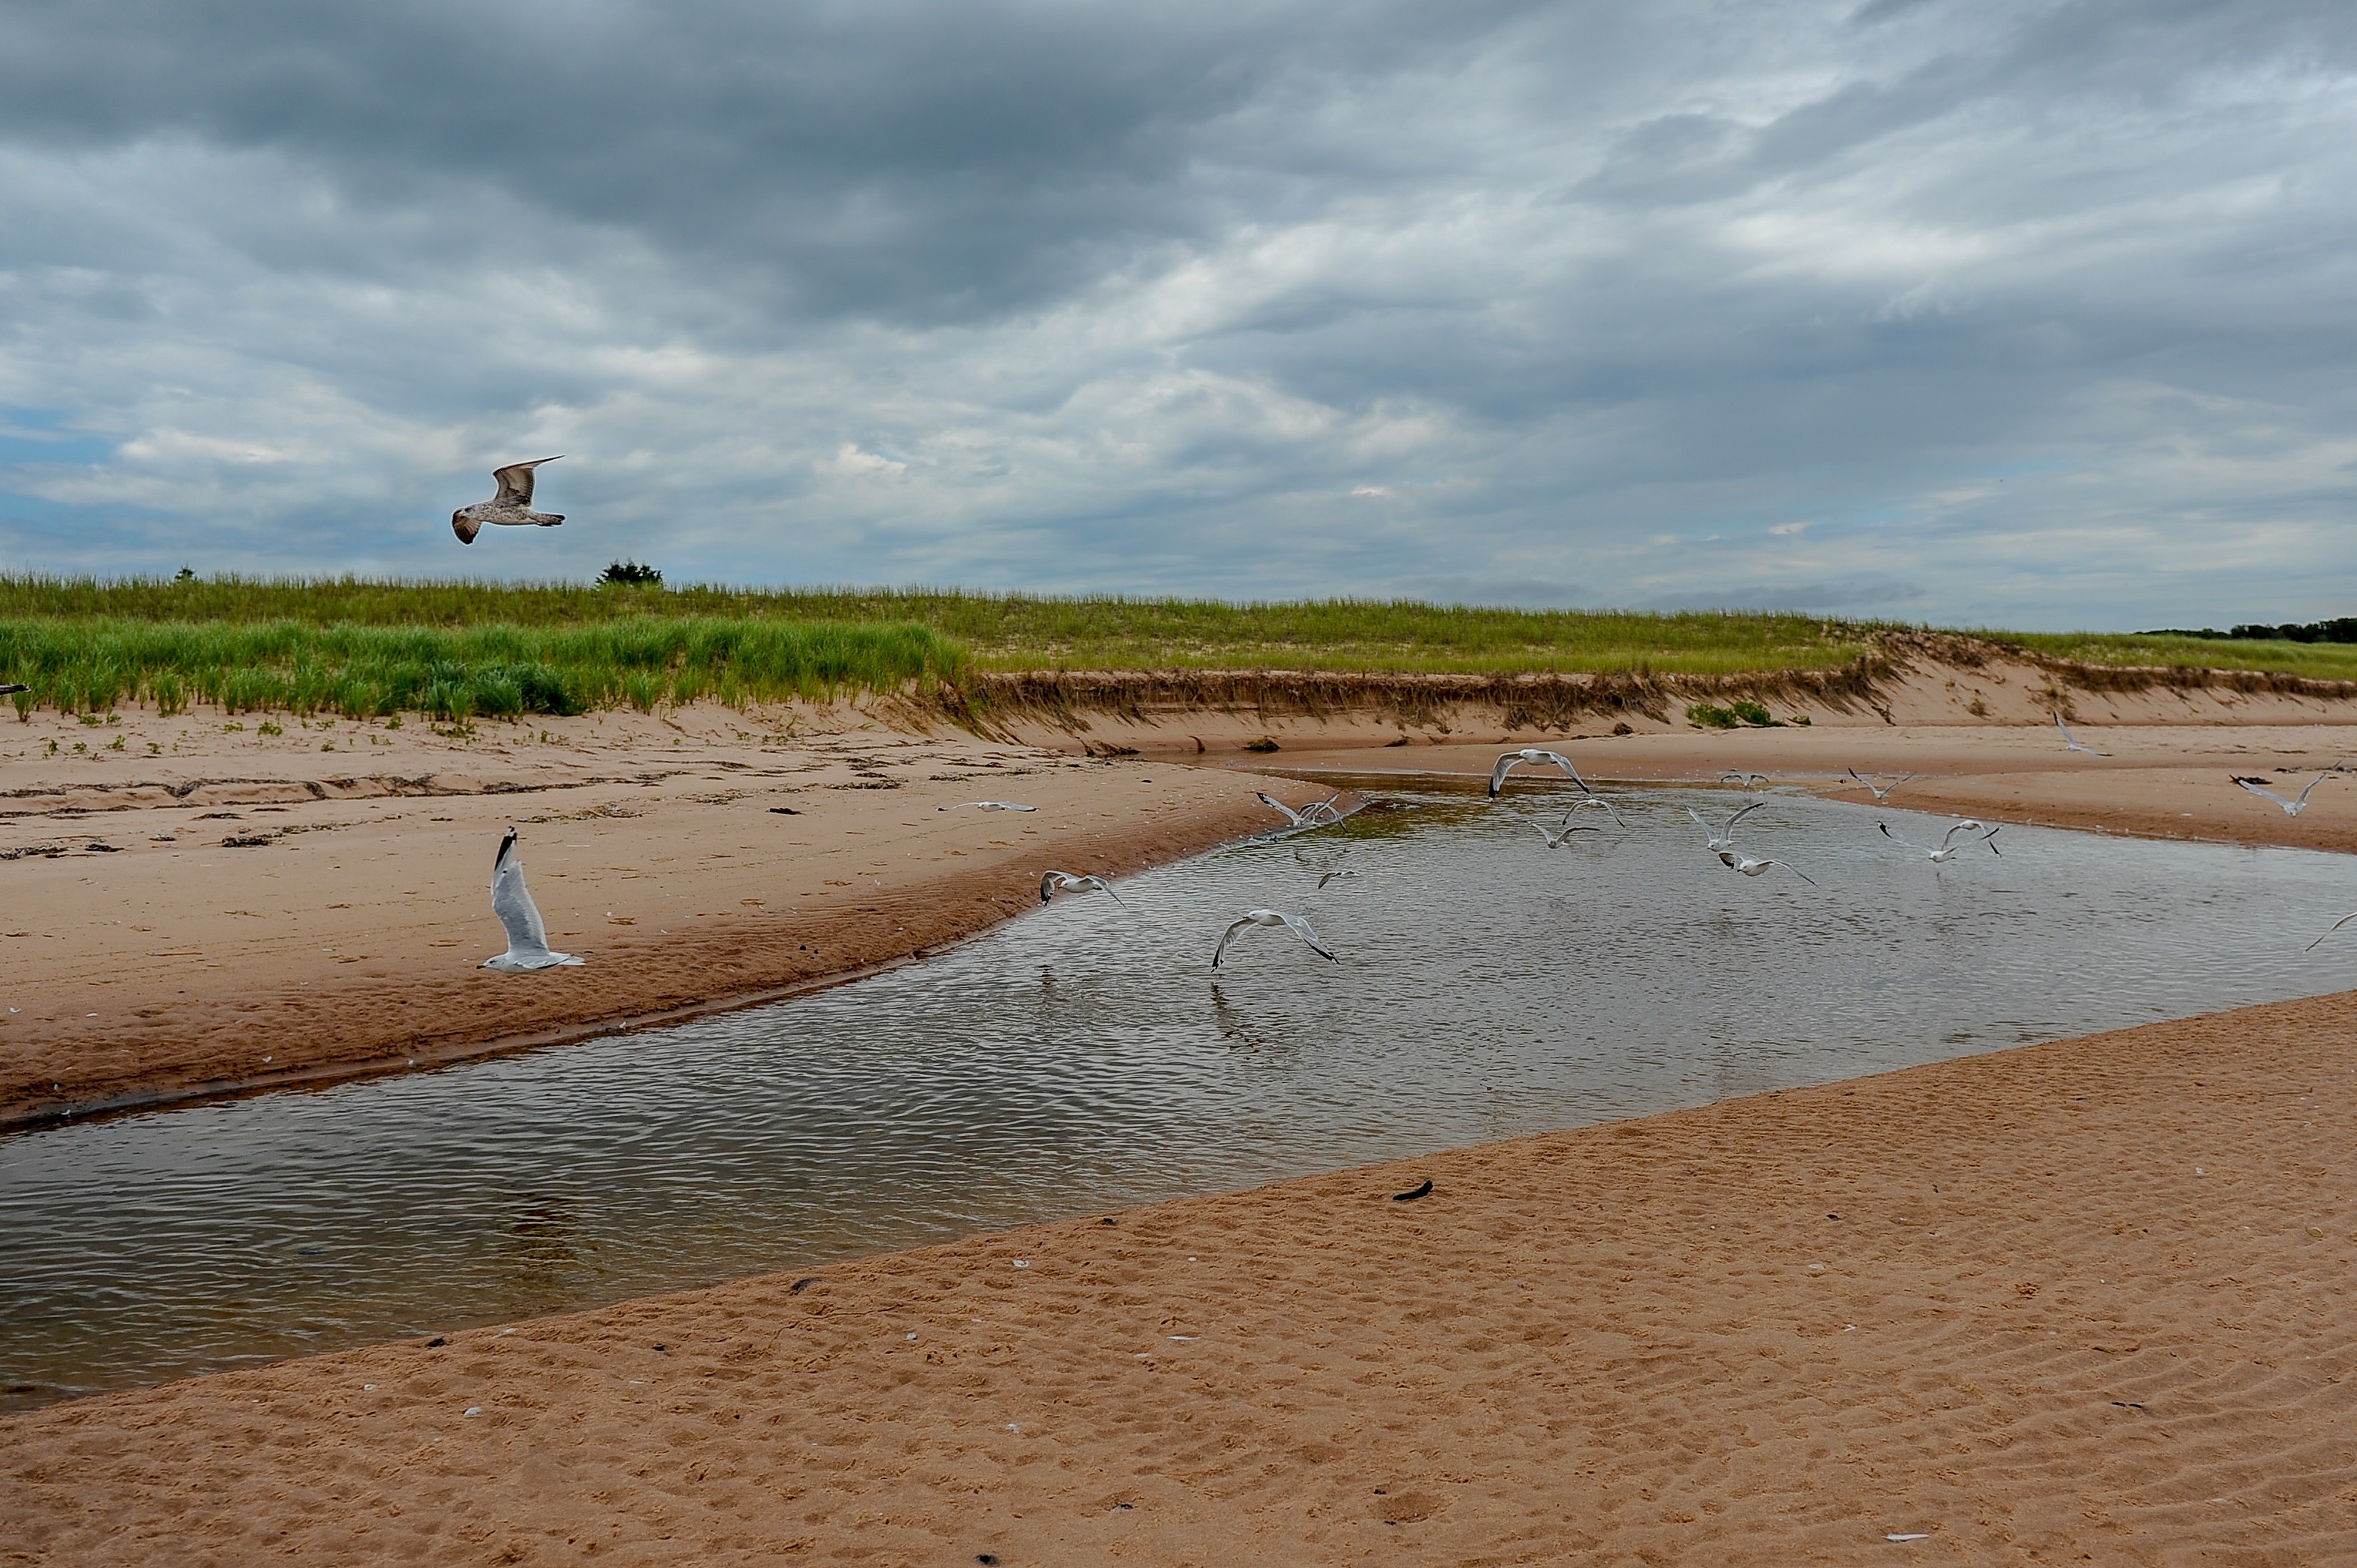
beach, landscape, sea, coast, sand, ocean, dune, shore, wave, bay, material, body of water, wetland, habitat, mudflat, natural environment